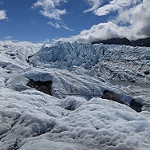
Label: glacier